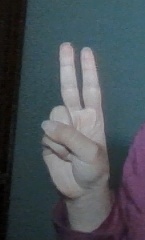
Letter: taa